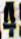
Number: 4